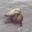
Label: seal